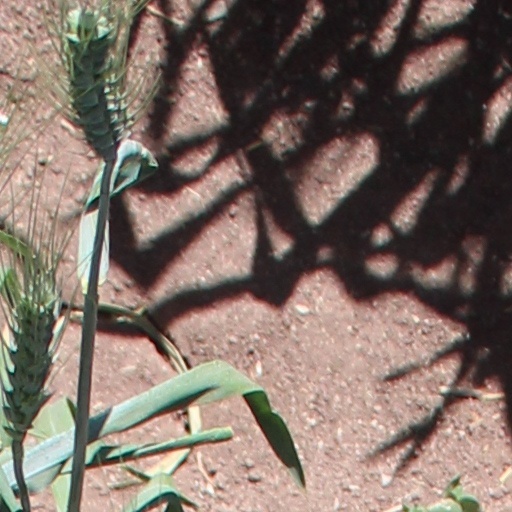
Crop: wheat